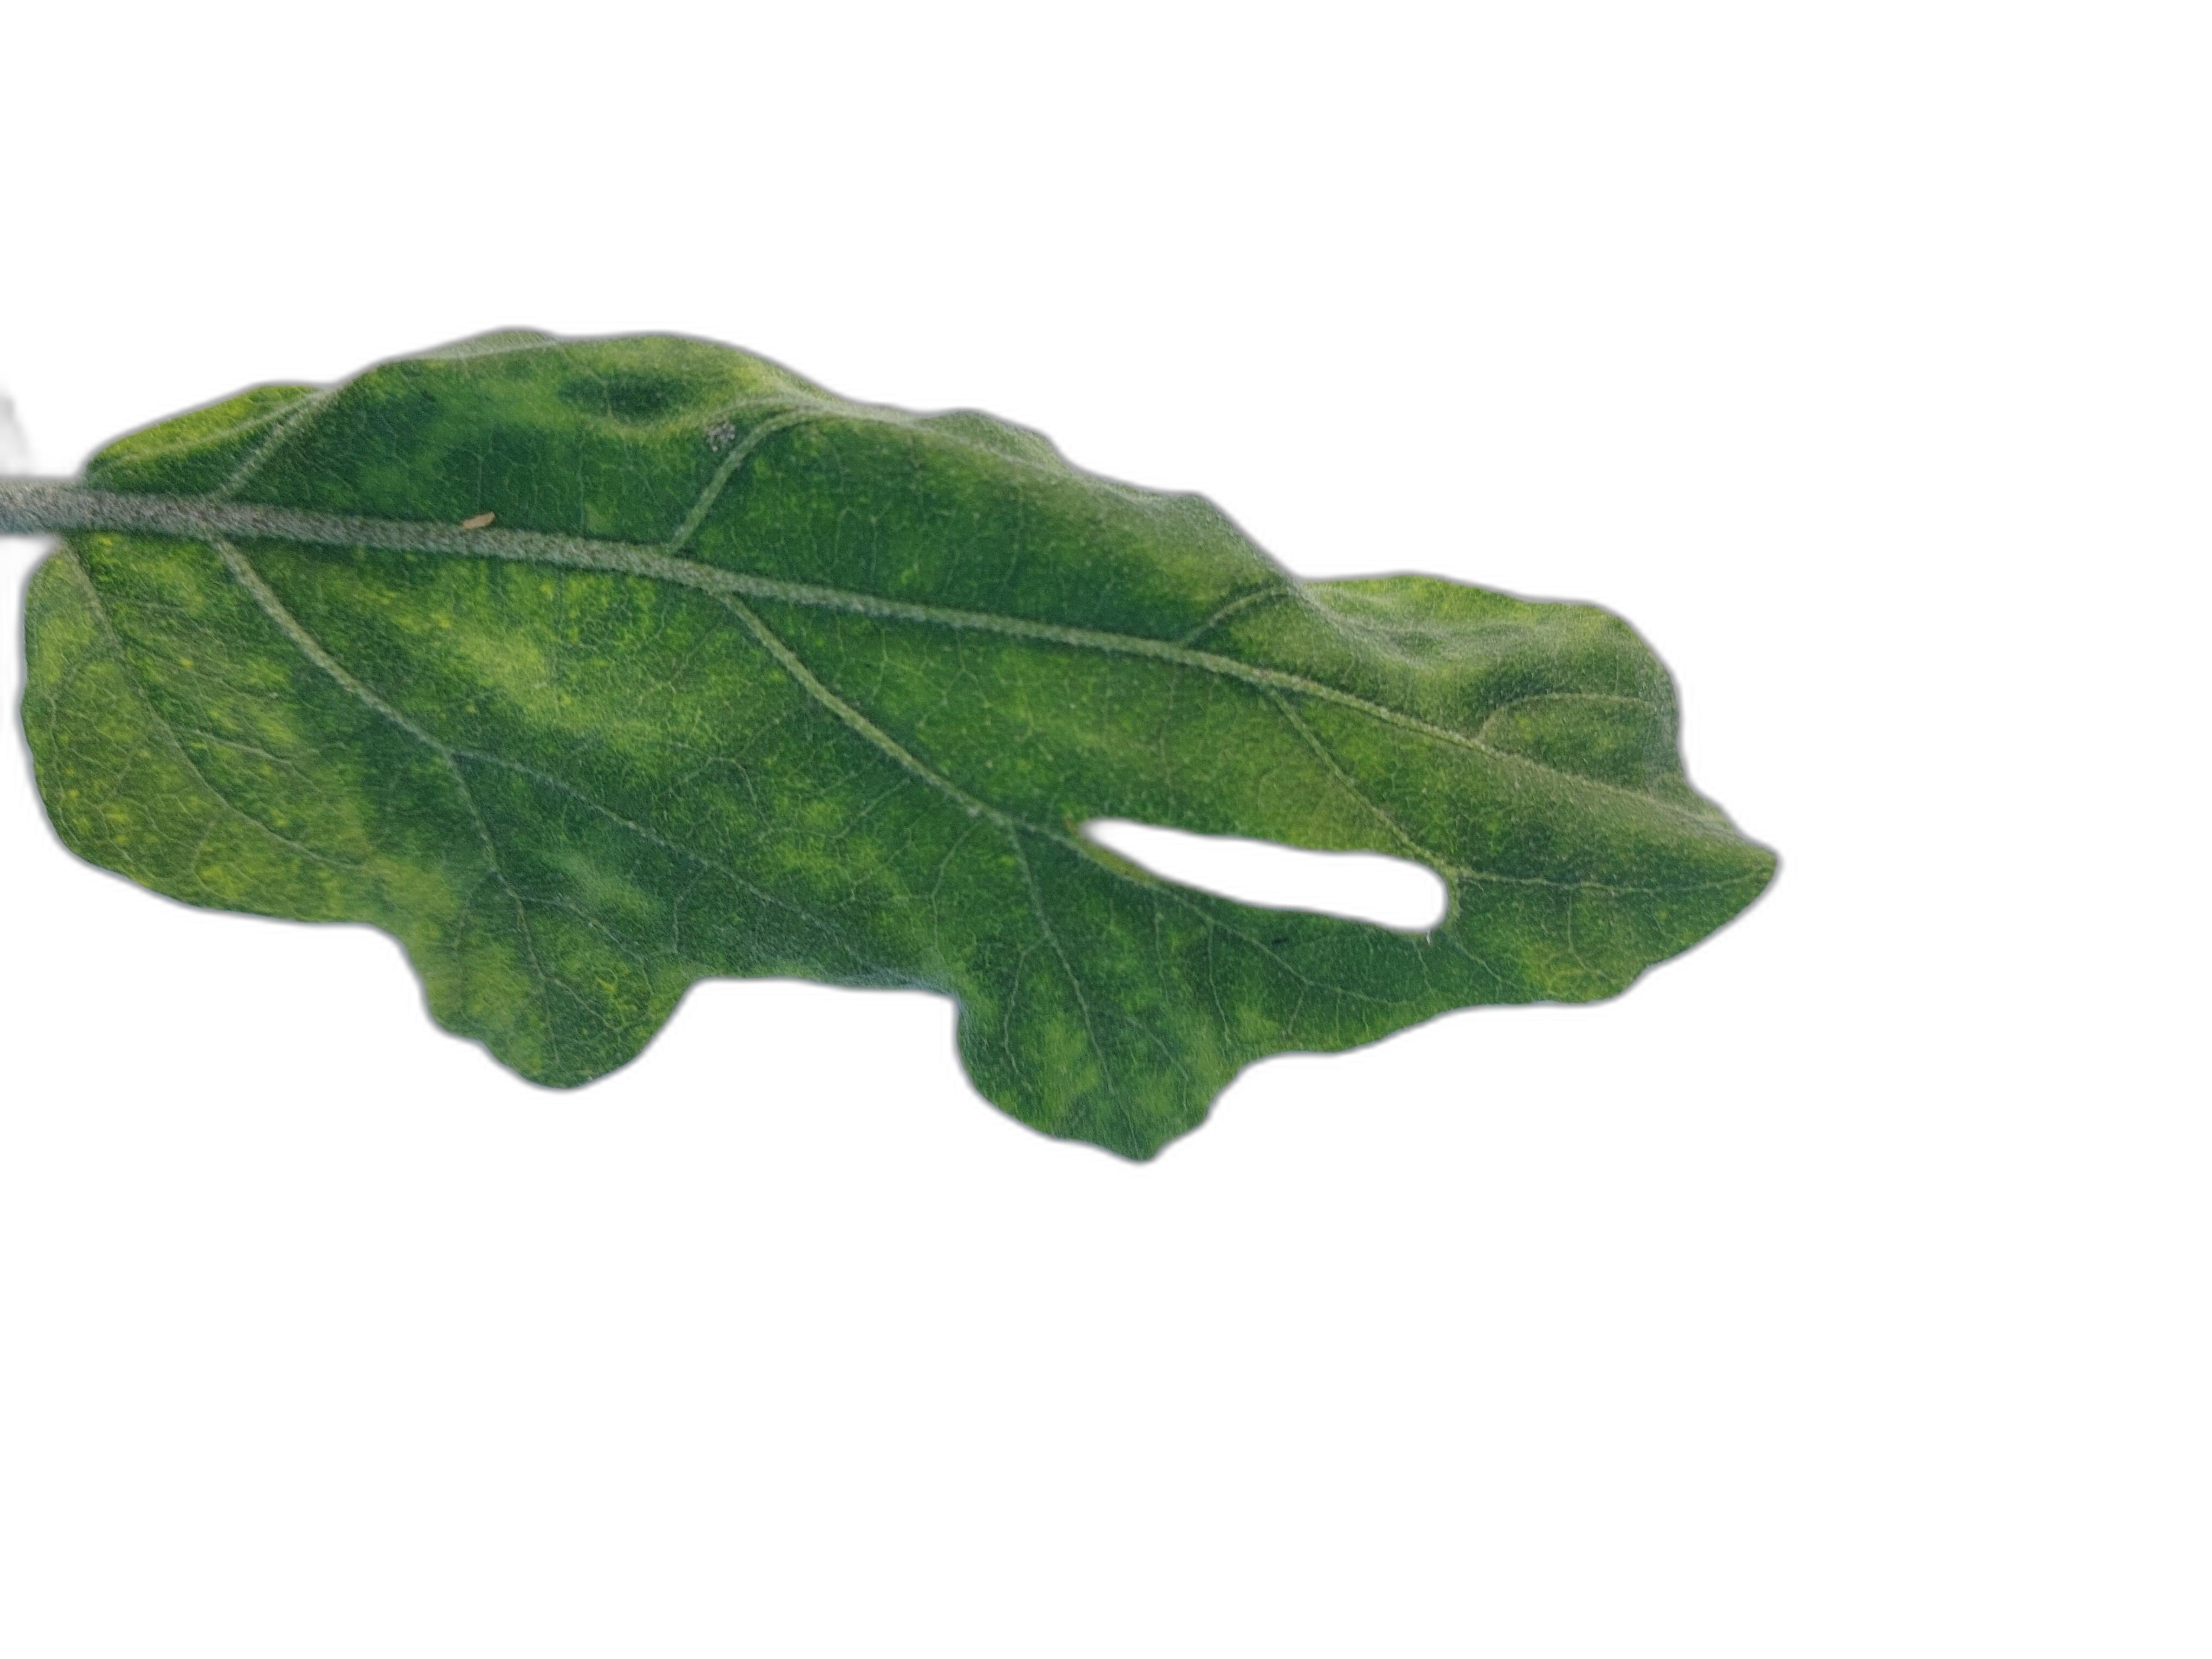
Label: Wilt Disease